Betsy Gray

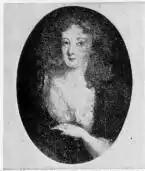
Miniature attributed to Edward John Newell

Elizabeth "Betsy" Gray (c. 1778 or 1780 - 1798), is a folkloric figure in the annals of the 1798 Rebellion in Ireland. Ballads, poems and popular histories celebrate her presence in the ranks of the United Irishmen, and her death, on 12 June 1798 at the Battle of Ballynahinch. Contemporary records are unable to confirm the tale that has been told in all its detail, but they do point to the role of women in supporting the insurrection, including as combatants in the field. Contesting ownership of her memory, in 1898 local unionists disrupted Irish nationalist centenary commemorations and destroyed her grave marker.